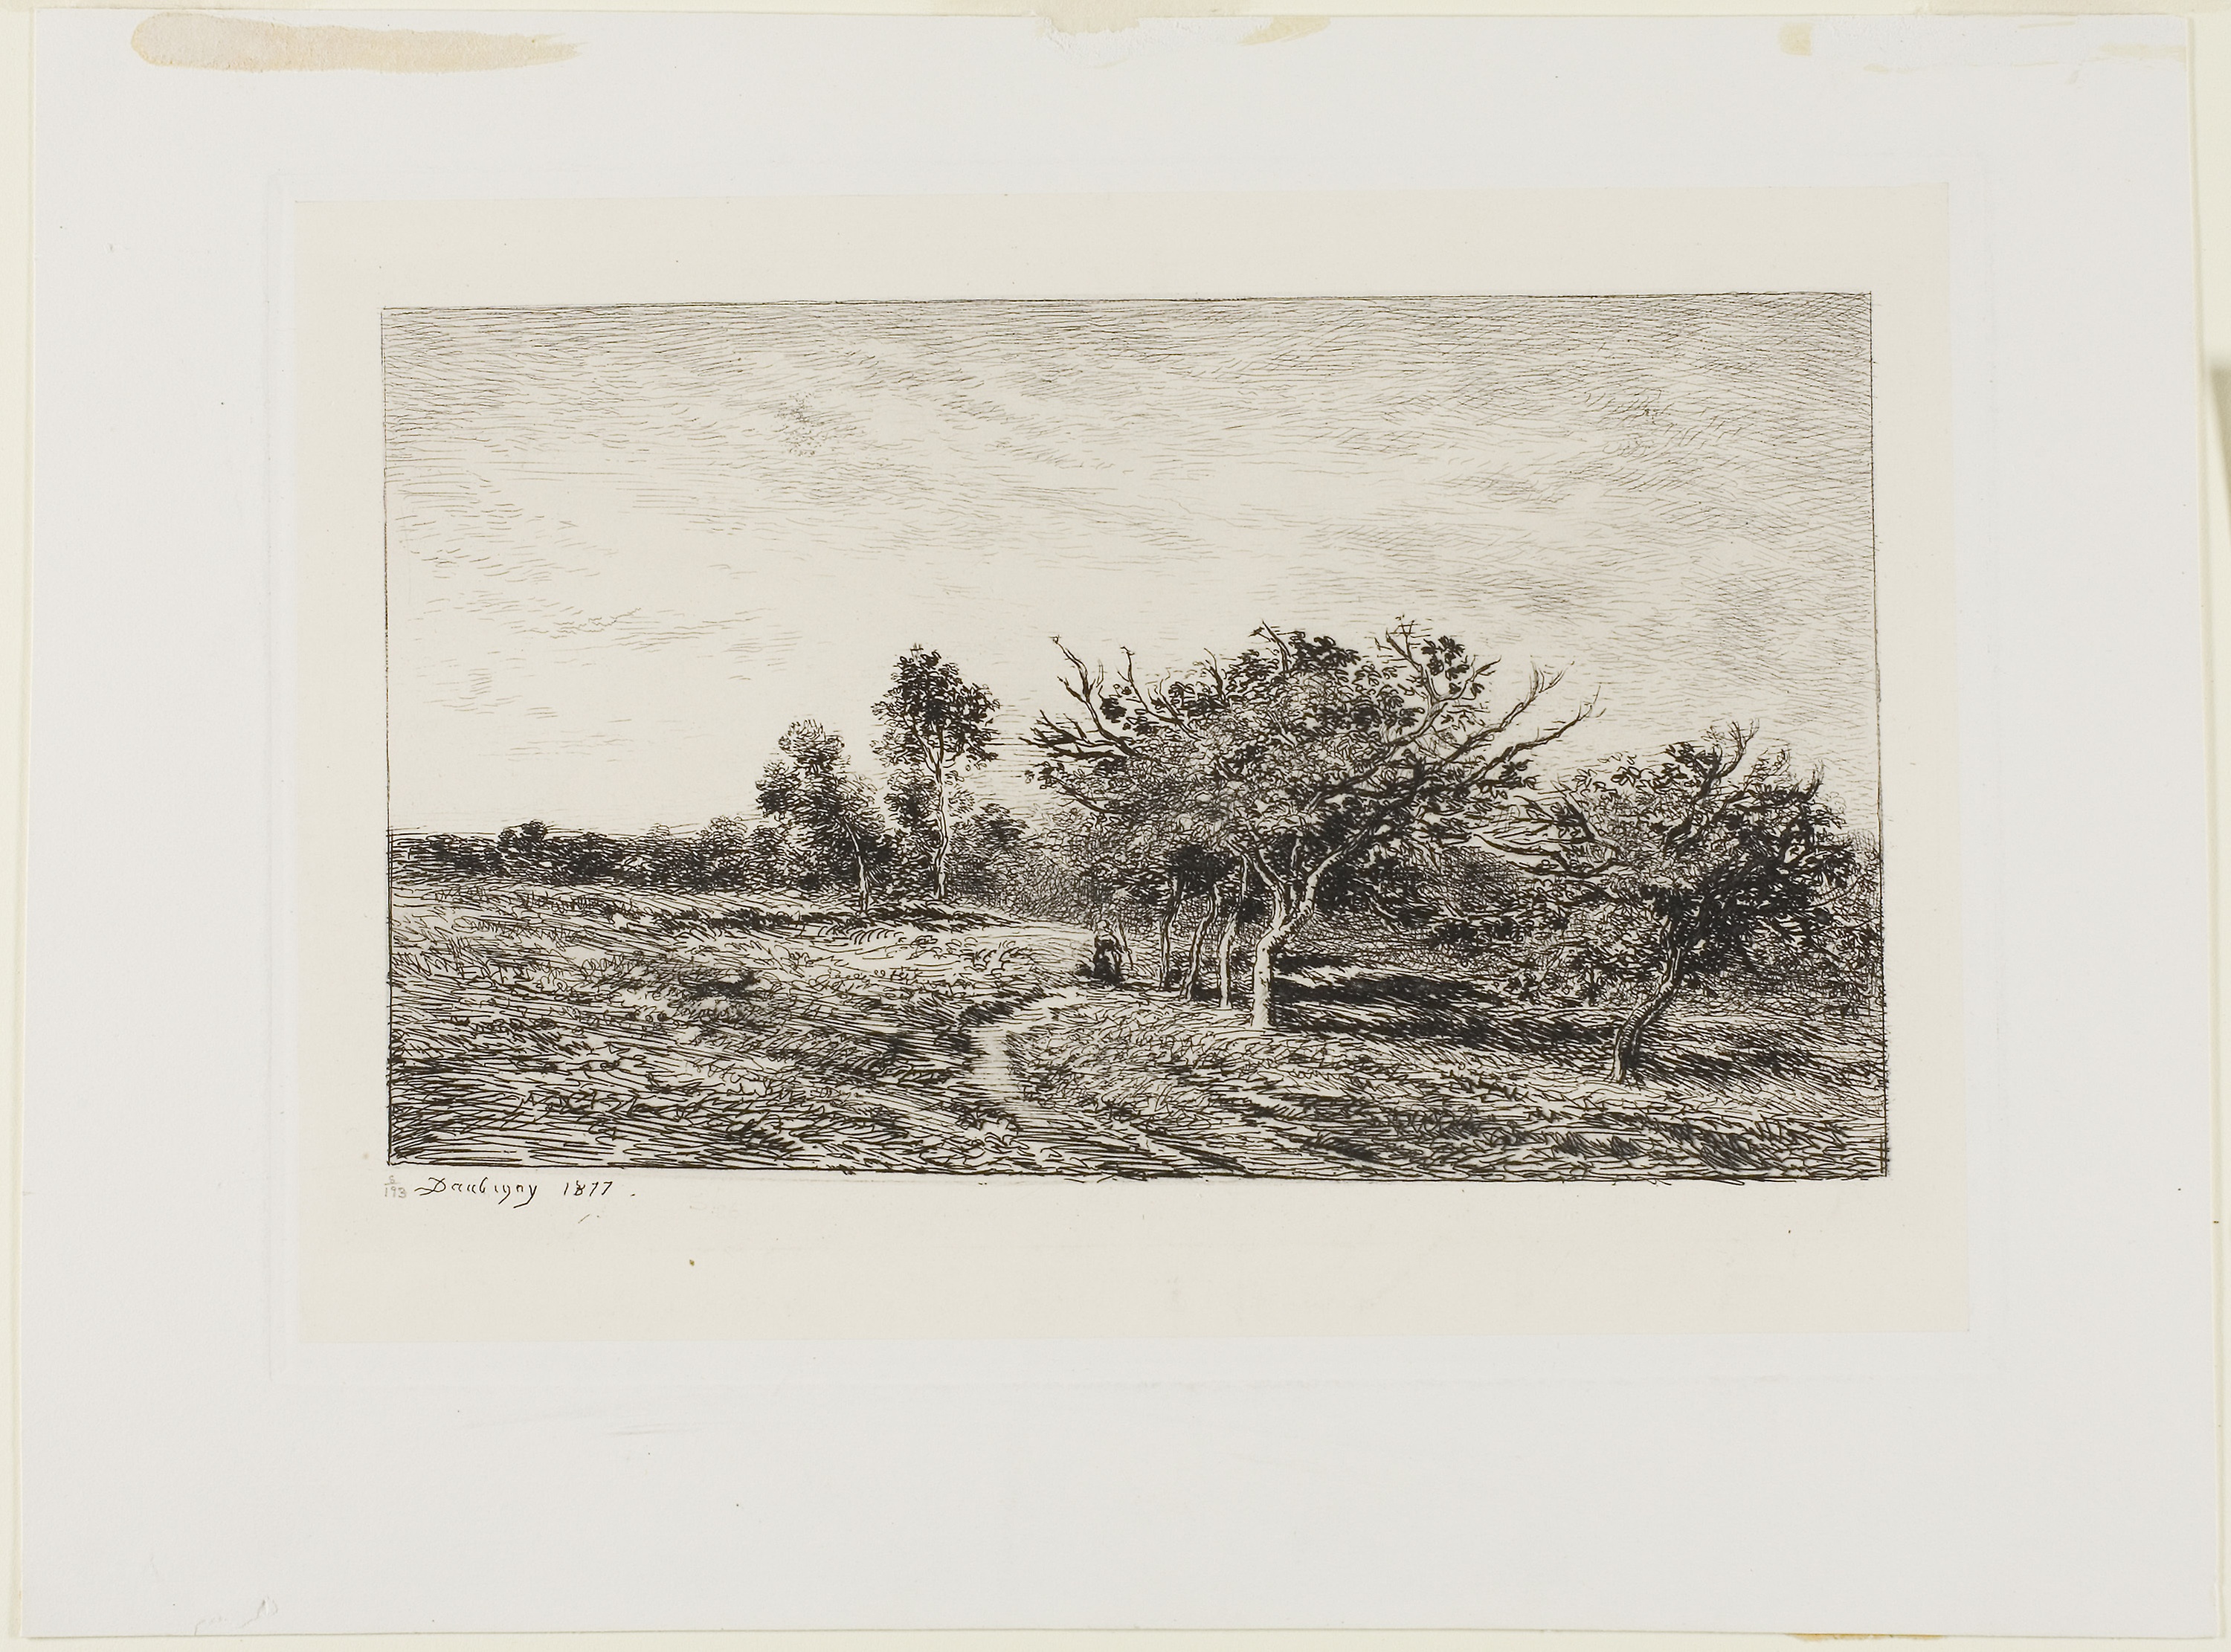
picture frame, painting, tree, artwork, art, paint, visual arts, drawing, stock photography, watercolor paint